Ddu-Du Ddu-Du

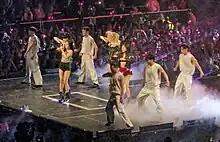
Blackpink performing the song during the Born Pink World Tour in London, 2022

The music video for "Ddu-Du Ddu-Du" was uploaded to the group's official YouTube channel along with the release of "Square Up" on June 15. It soon became the most viewed online video in the first 24 hours by a Korean act, and the second most watched music video of all time with more than 36.2 million views within 24 hours after release, surpassing Psy's "Gentleman" (2013) and second only to Taylor Swift's "Look What You Made Me Do" (2017). The music video hit 100 million views in 10 days, making "Ddu-Du Ddu-Du" the only music video by an all-female K-pop group to achieve the feat within the timeframe. In November 2018, five months after release, it became the fastest music video by a K-pop group to reach 500 million views and the fifth most viewed K-pop video of all time. A dance practice video for the song was released on June 18, 2018.